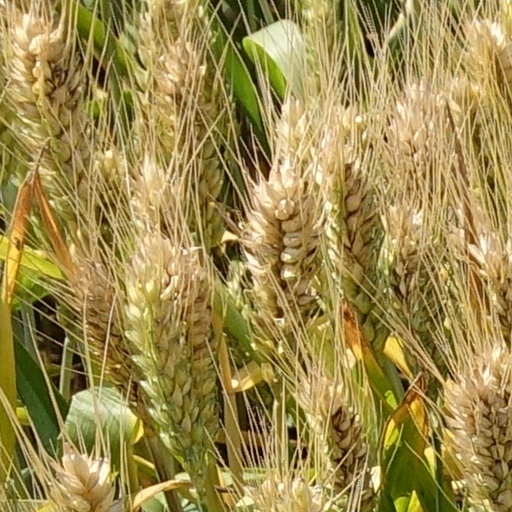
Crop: wheat